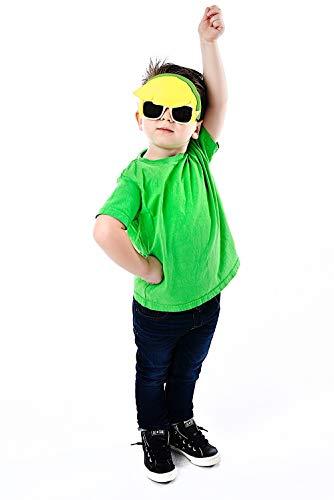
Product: Sun-Staches Nintend Legend of Zelda Lil' Characters Sahdes
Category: Clothing, Shoes & Jewelry | Costumes & Accessories | Kids & Baby | Girls | Accessories
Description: As seen on the popular show, shark tank.
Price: $7.99
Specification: ProductDimensions:7x7x1inches|ItemWeight:2.08ounces|ShippingWeight:2.08ounces(Viewshippingratesandpolicies)|ASIN:B07WNK4FM2|Itemmodelnumber:SG3496|Manufacturerrecommendedage:24monthsandup